Automobile Barcelona

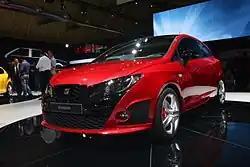
Seat Ibiza Bocanegra at Barcelona Motor Show 2009

The Automobile Barcelona is an auto show held every second year at Fira de Barcelona's Montjuïc Exhibition Centre in the city of Barcelona, Catalonia (Spain). Established in 1919, the Automobile Barcelona is one of the biggest trade fairs held at Barcelona’s Fira exhibition site and one of the most important fairs in Spain for both the number of visitors and participating brands. The show is scheduled in May (odd-numbered years) by the Organisation Internationale des Constructeurs d'Automobiles (OICA).